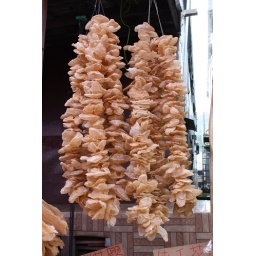
Dried fish guts in a Tai O market